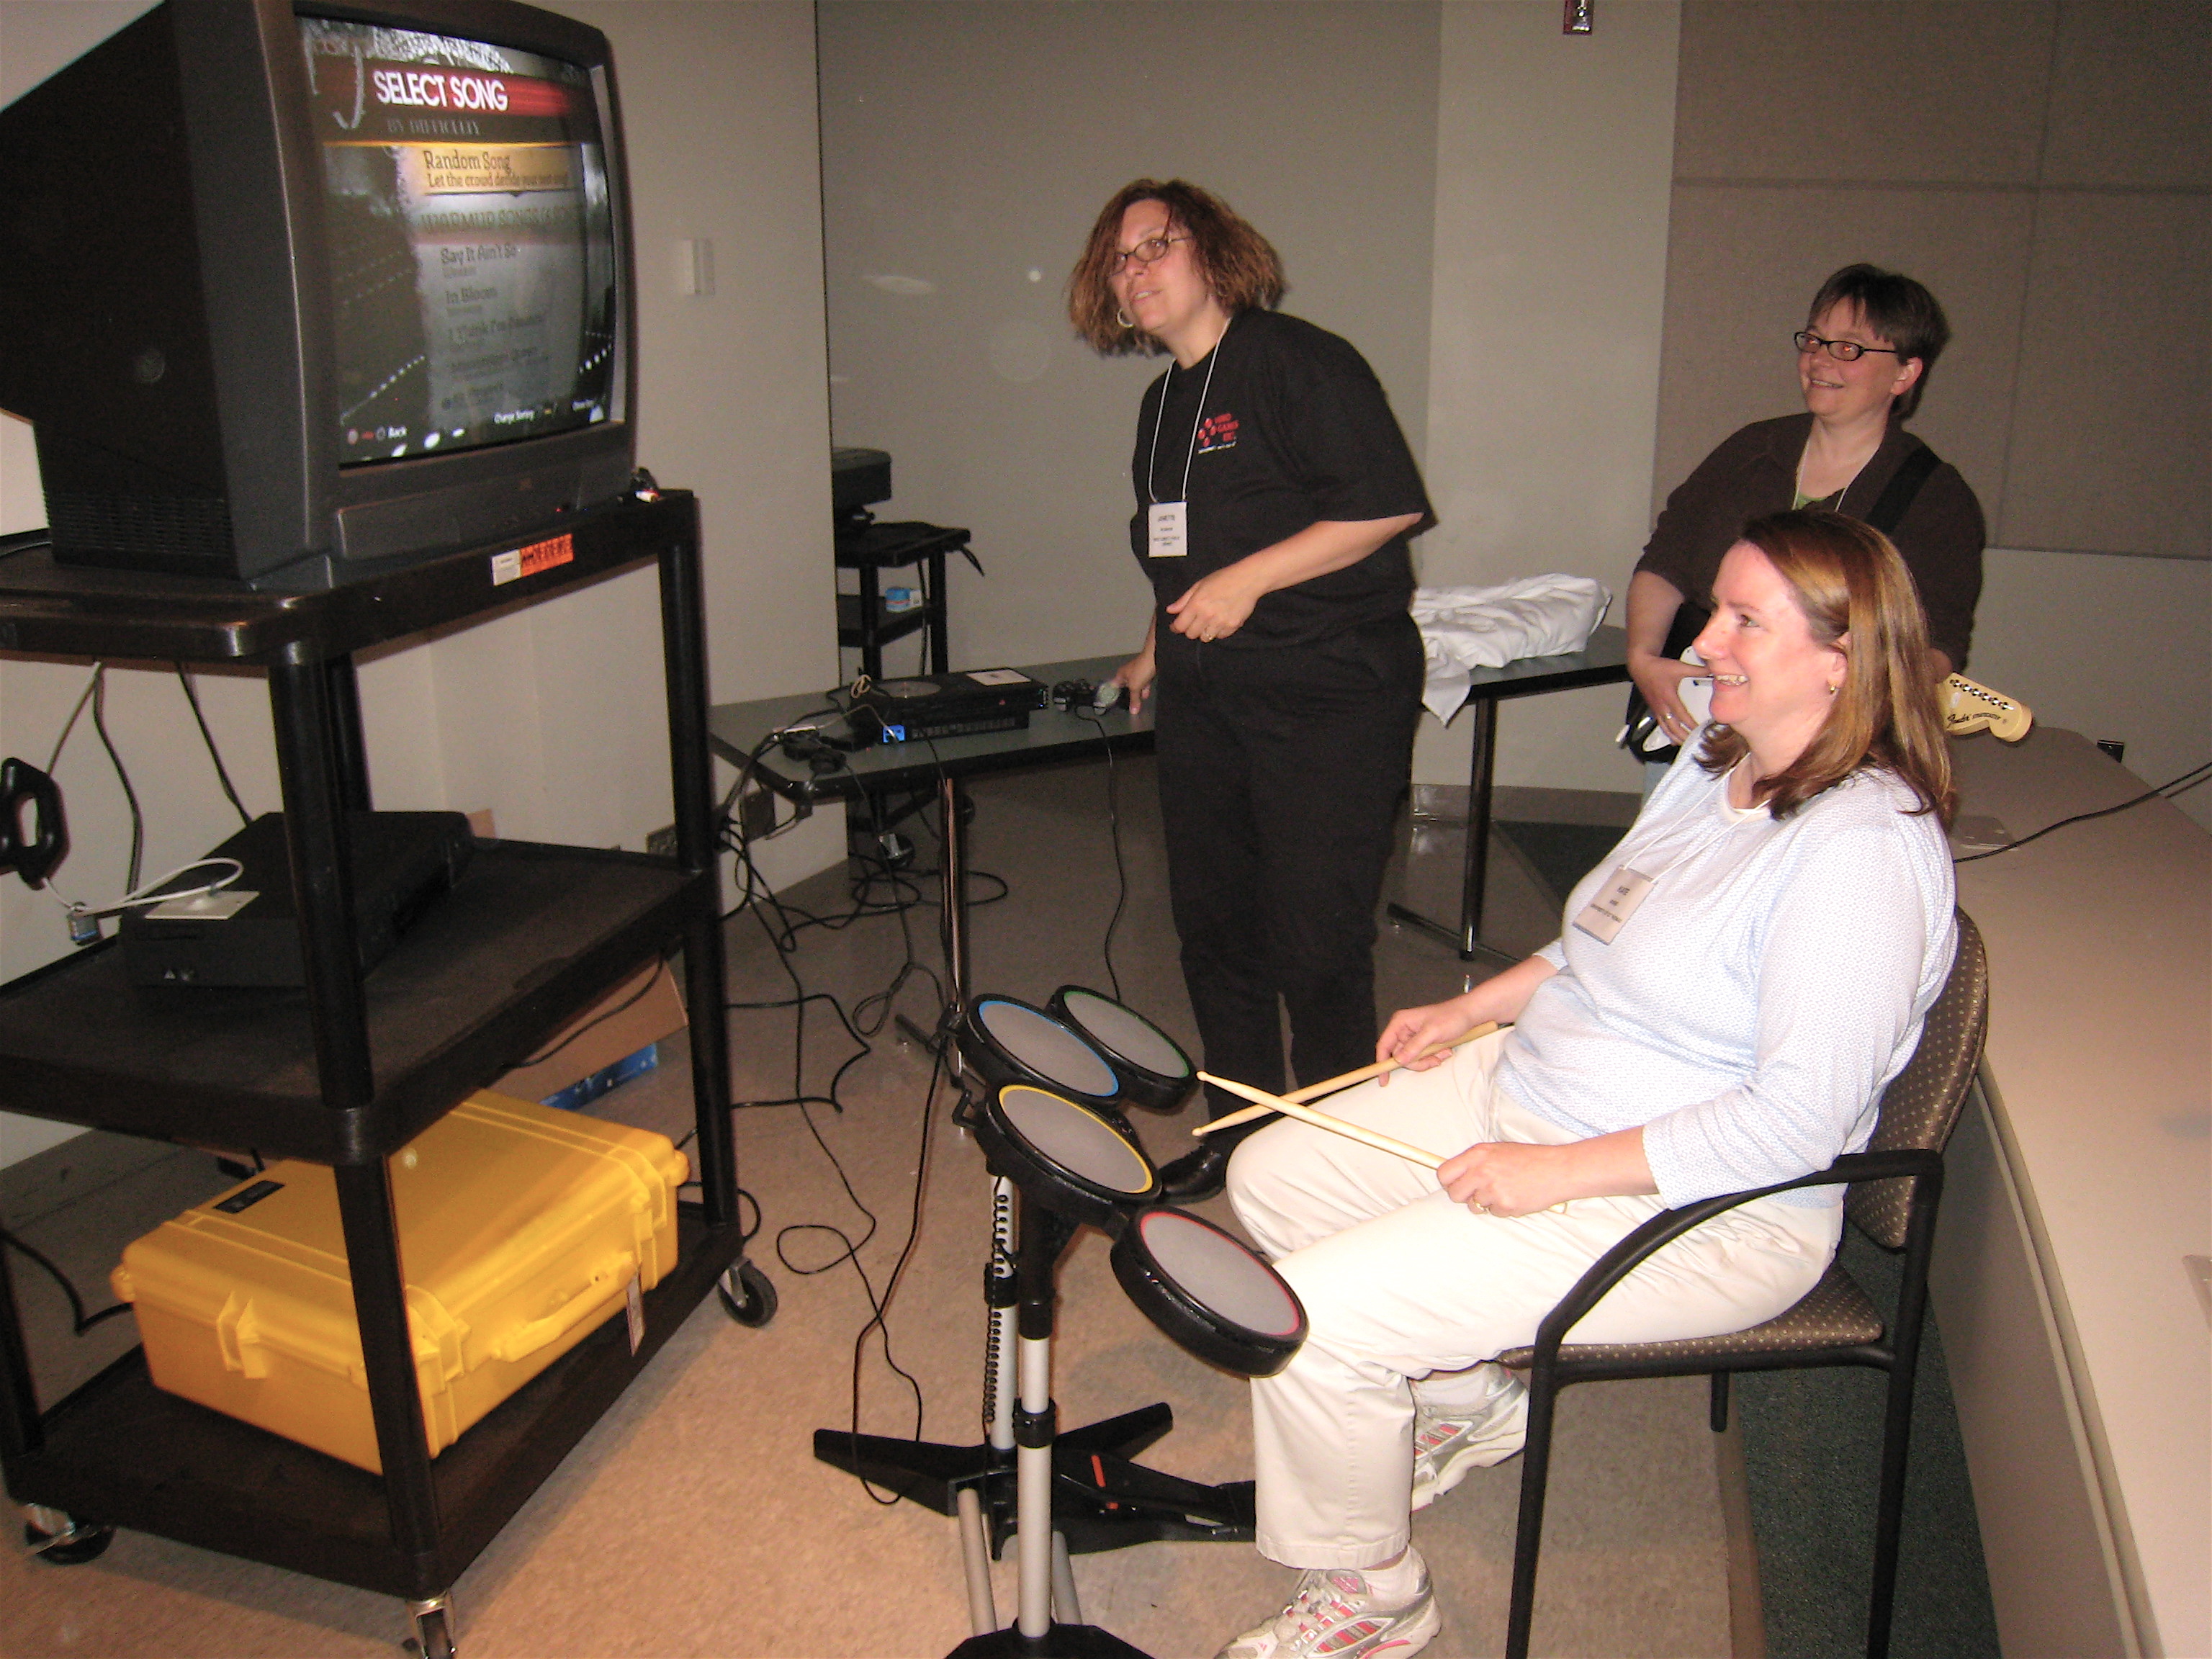
desk, technology, communication, furniture, audio, games, service, macalester, institution, electronic device, electronic instrument